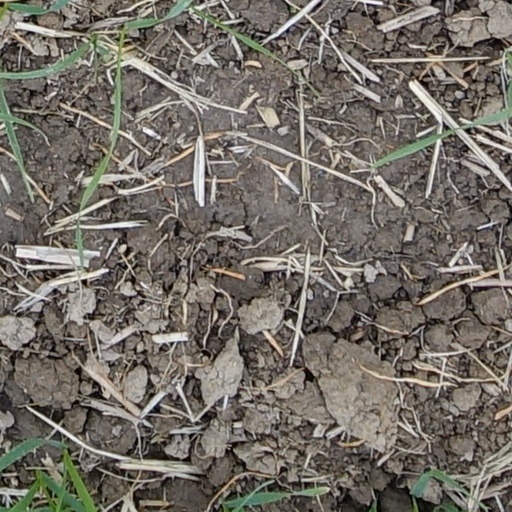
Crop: wheat